Armed Forces of South Ossetia

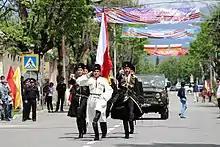
South Ossetia's color guard in 2018

In March 2015, members of the Parliament of South Ossetia put forward a proposal to dissolve South Ossetia's military and fold it into the Russian Armed Forces, but the proposal was ultimately rejected by South Ossetian President Leonid Tibilov and Defense Minister Ibrahim Gassayev. The South Ossetian units were to be incorporated into the Russian military but remain separate units.